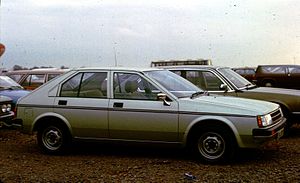
Nissan Cherry / Fjerde generation (N12)
Nissan Cherry (N12, 1981−1986)
Nissan Cherry var en personbilsmodel fra den japanske bilfabrikant Nissan. Bilen blev i Europa frem til 1982 primært solgt under varemærket Datsun.